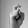
ASL letter: X